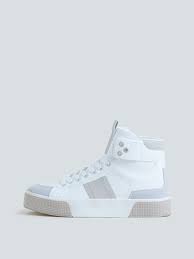
Label: Sneaker